Huayangosaurus

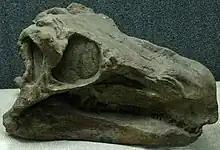
Skull of "Huayangosaurus taibaii", on display at the Paleozoological Museum of China.

In 1979 and 1980, remains from twelve stegosaurian individual animals were recovered from the Dashanpu Quarry near Zigong in Sichuan. They were named and described by Dong Zhiming, Tang Zilu and Zhou Shiwu in 1982. The type species is "Huayangosaurus taibaii". The generic name refers to Huayang, an old name for Sichuan, but at the same time alludes to the "Hua Yang Guo Zhi" from the Jin Dynasty, the oldest known gazetteer from China. The specific name honours the great Chinese poet Li Bai whose courtesy name was Taibai.